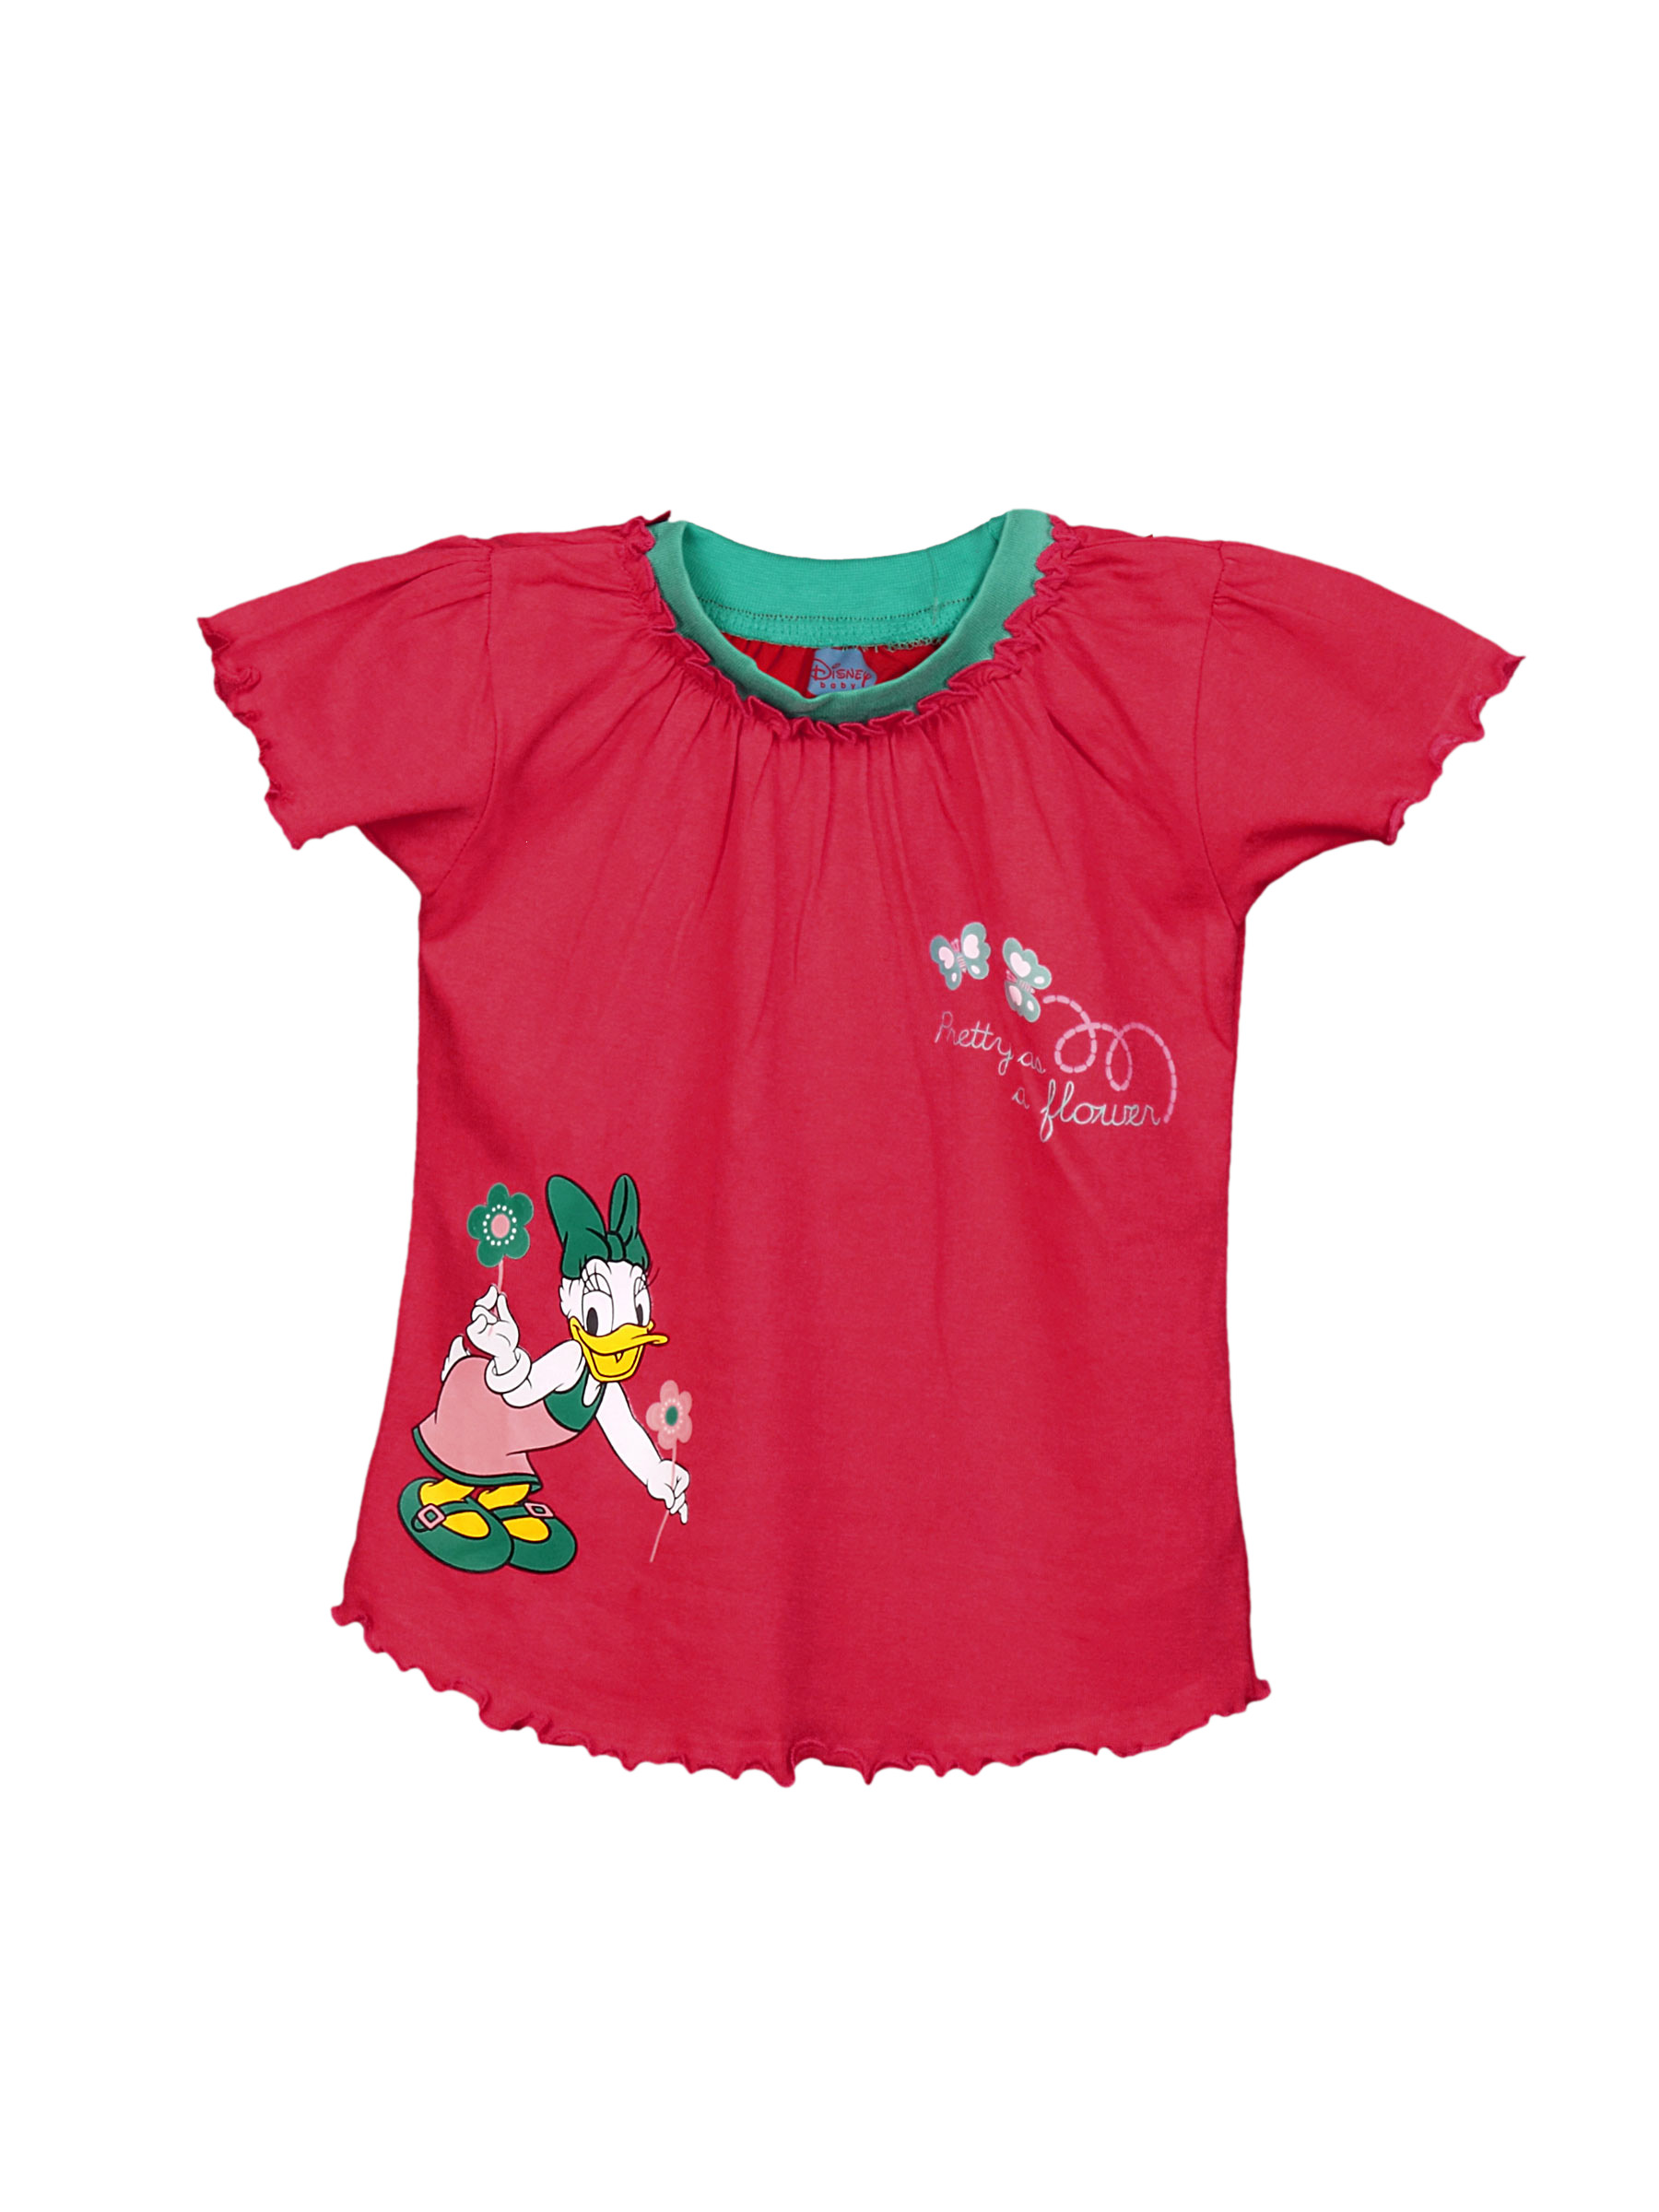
Disney Kids Girl's Red Pretty as a Flower Kidswear
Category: Apparel / Topwear / Tshirts
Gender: Girls
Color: Red
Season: Summer 2011
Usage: Casual